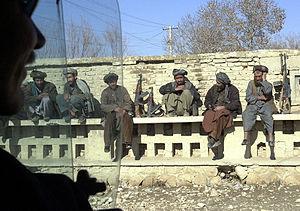
La campagne de l’automne 2001 est celle qui commence la guerre d’Afghanistan qui a duré de 2001 à 2014. Elle permet aux États-Unis de commencer la guerre par un succès éclatant, en menant une opération aéro-transportée qui permet le renversement du régime taliban et la destruction des bases d’Al-Qaïda, jugée responsable des attentats du 11 septembre 2001.
Le Junbish-e Milli-yi Islami-yi Afghanistan est une faction politique afghane très active durant la guerre civile d'Afghanistan.